Coups d'état in Bolivia

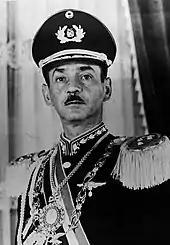
Hugo Banzer maintained a military dictatorship for most of the 1970s

In 1966, Barrientos was elected in his own right but died soon after in a helicopter crash theorized to be masterminded by Ovando. The period after this would see over a decade of dictatorships by various military officers who assumed the presidency as a result of multiple coups.